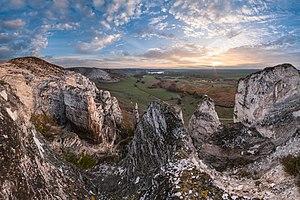
L'oblast de Donetsk est une subdivision administrative de l'Ukraine. Sa capitale est la ville de Donetsk.